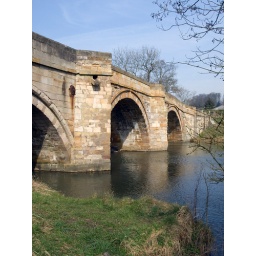
The bridge at Kirkham Priory, North Yorkshire, over the river Derwent.March 2009